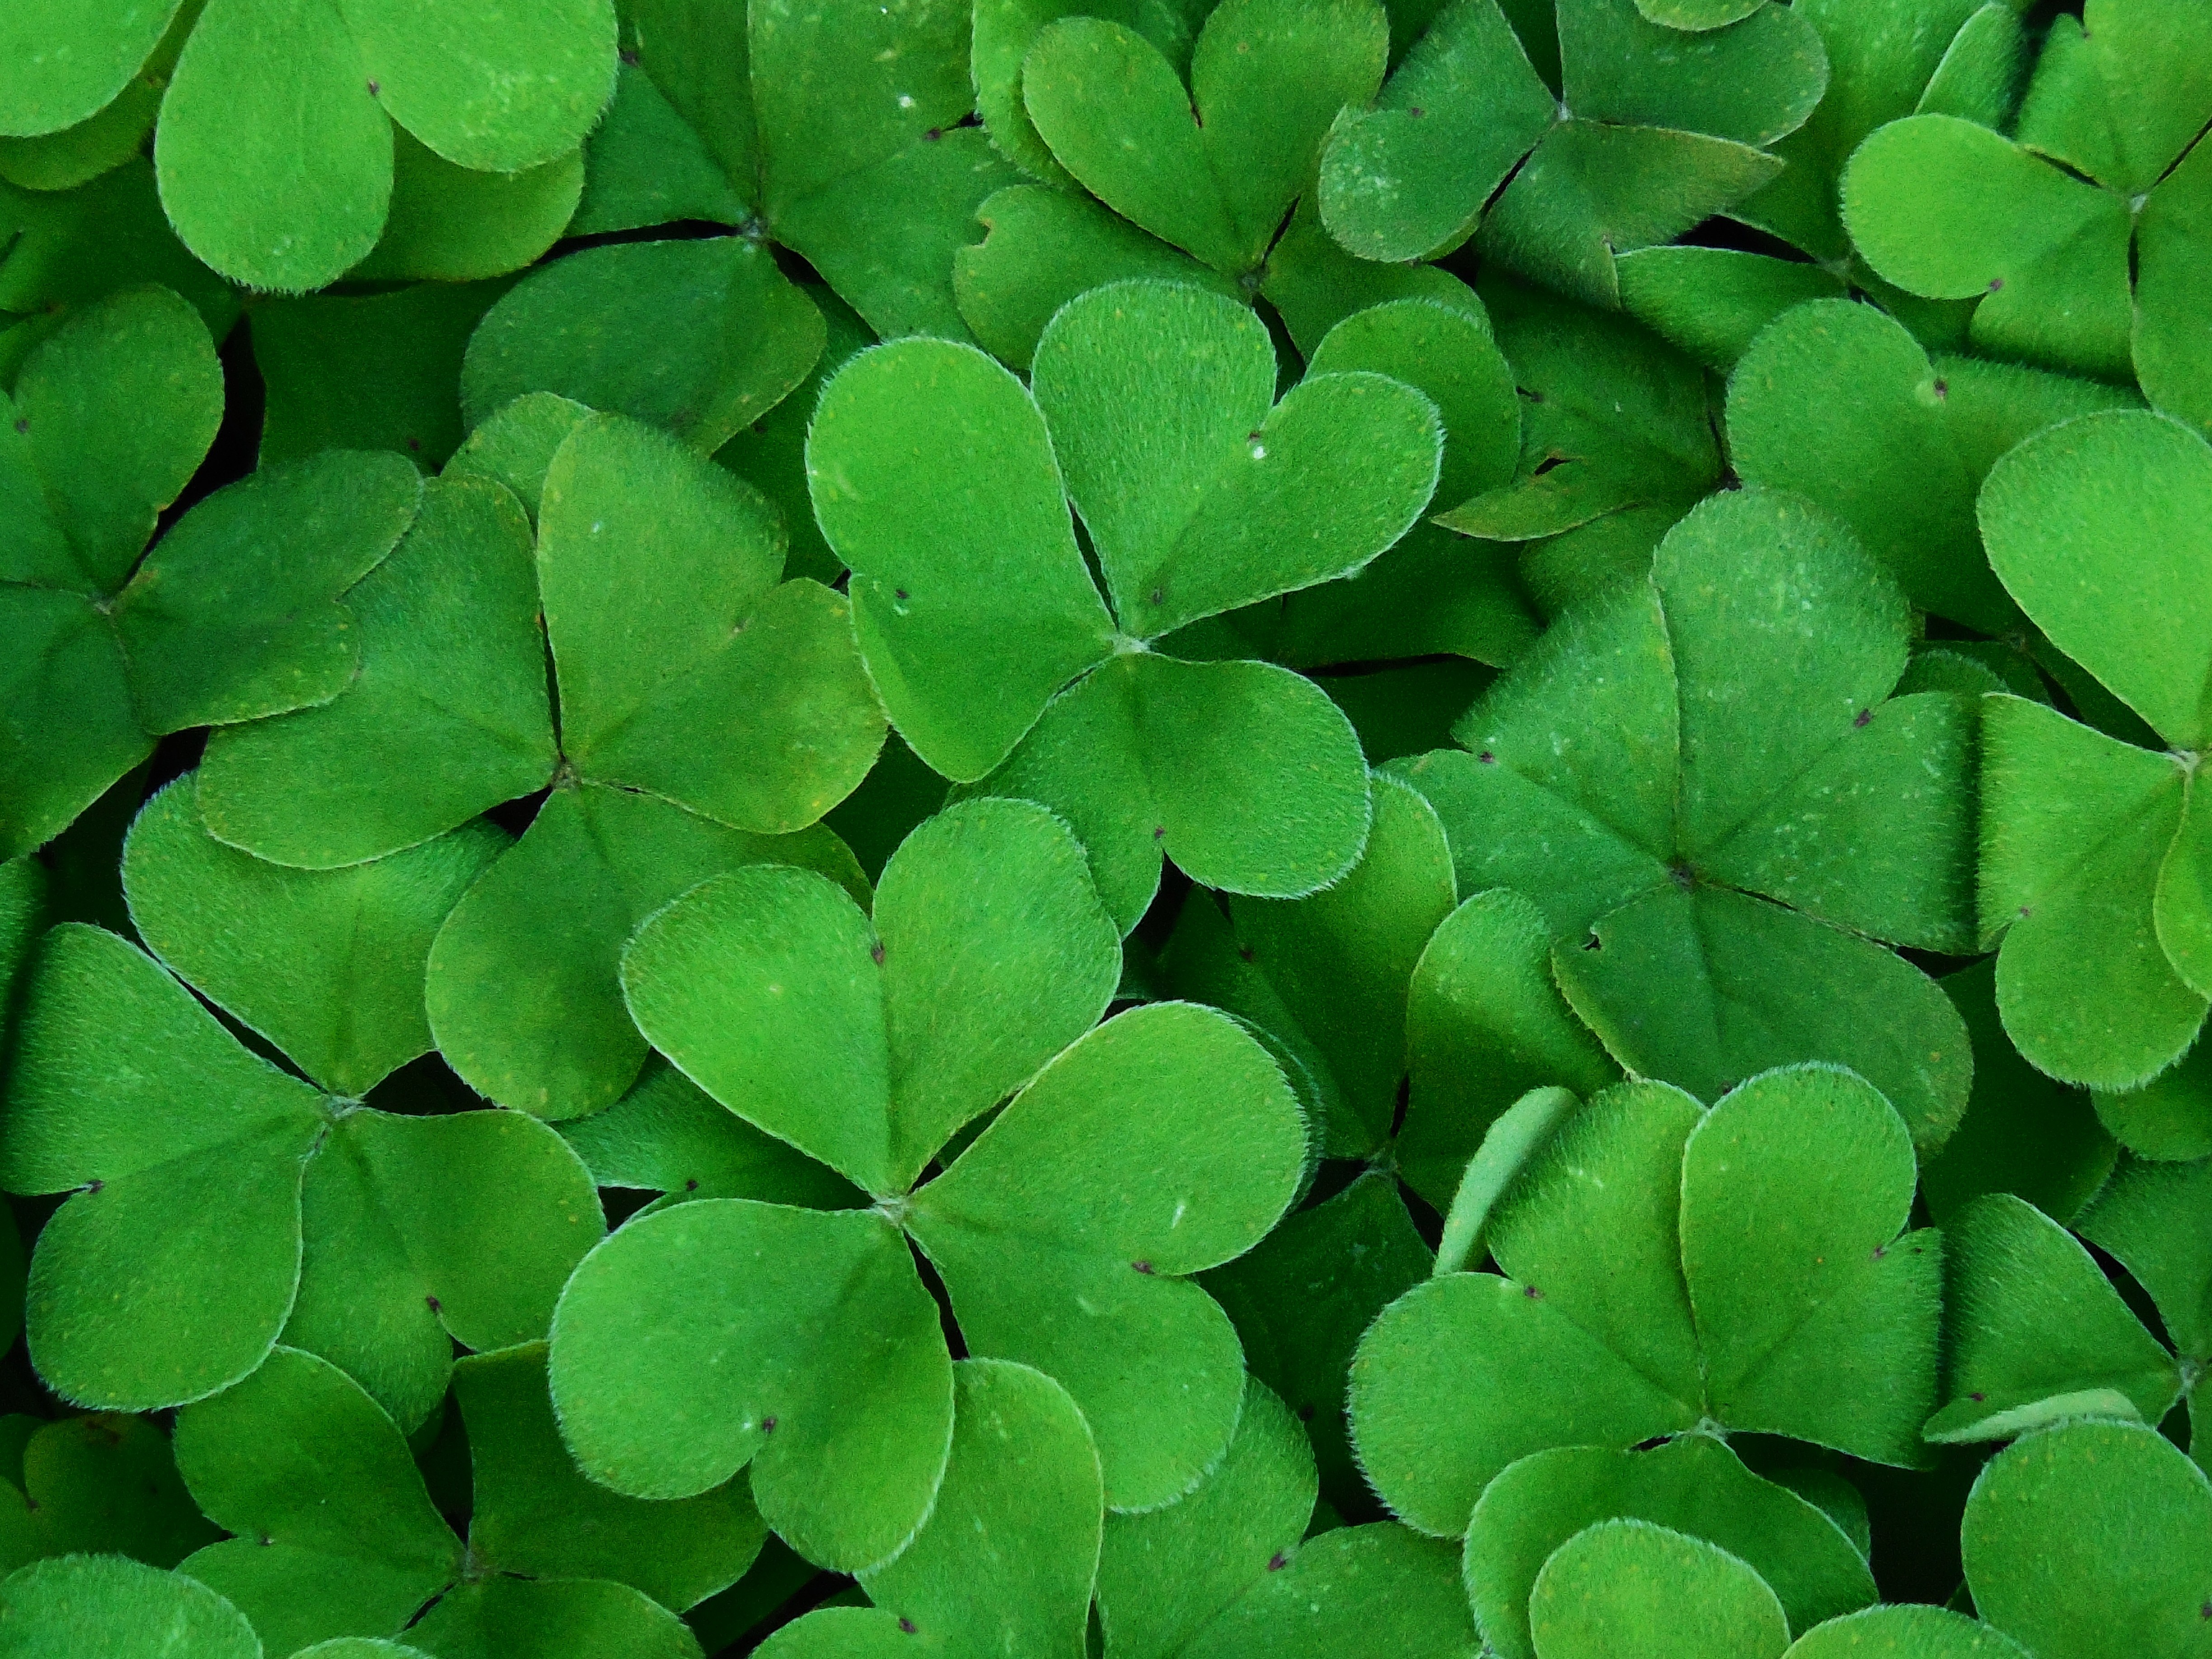
nature, outdoor, growth, plant, meadow, leaf, flower, environment, foliage, green, herb, color, macro, fresh, botany, garden, aquatic plant, flora, life, freshness, clover, leaves, background, bright, shamrock, green leaf, green leaves, flowering plant, annual plant, land plant, centella, trifolieae